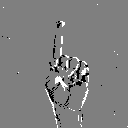
ASL letter: z